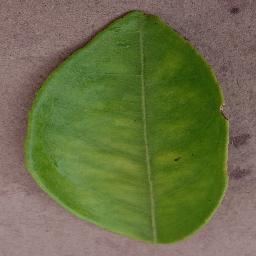
Label: Orange___Haunglongbing_(Citrus_greening)